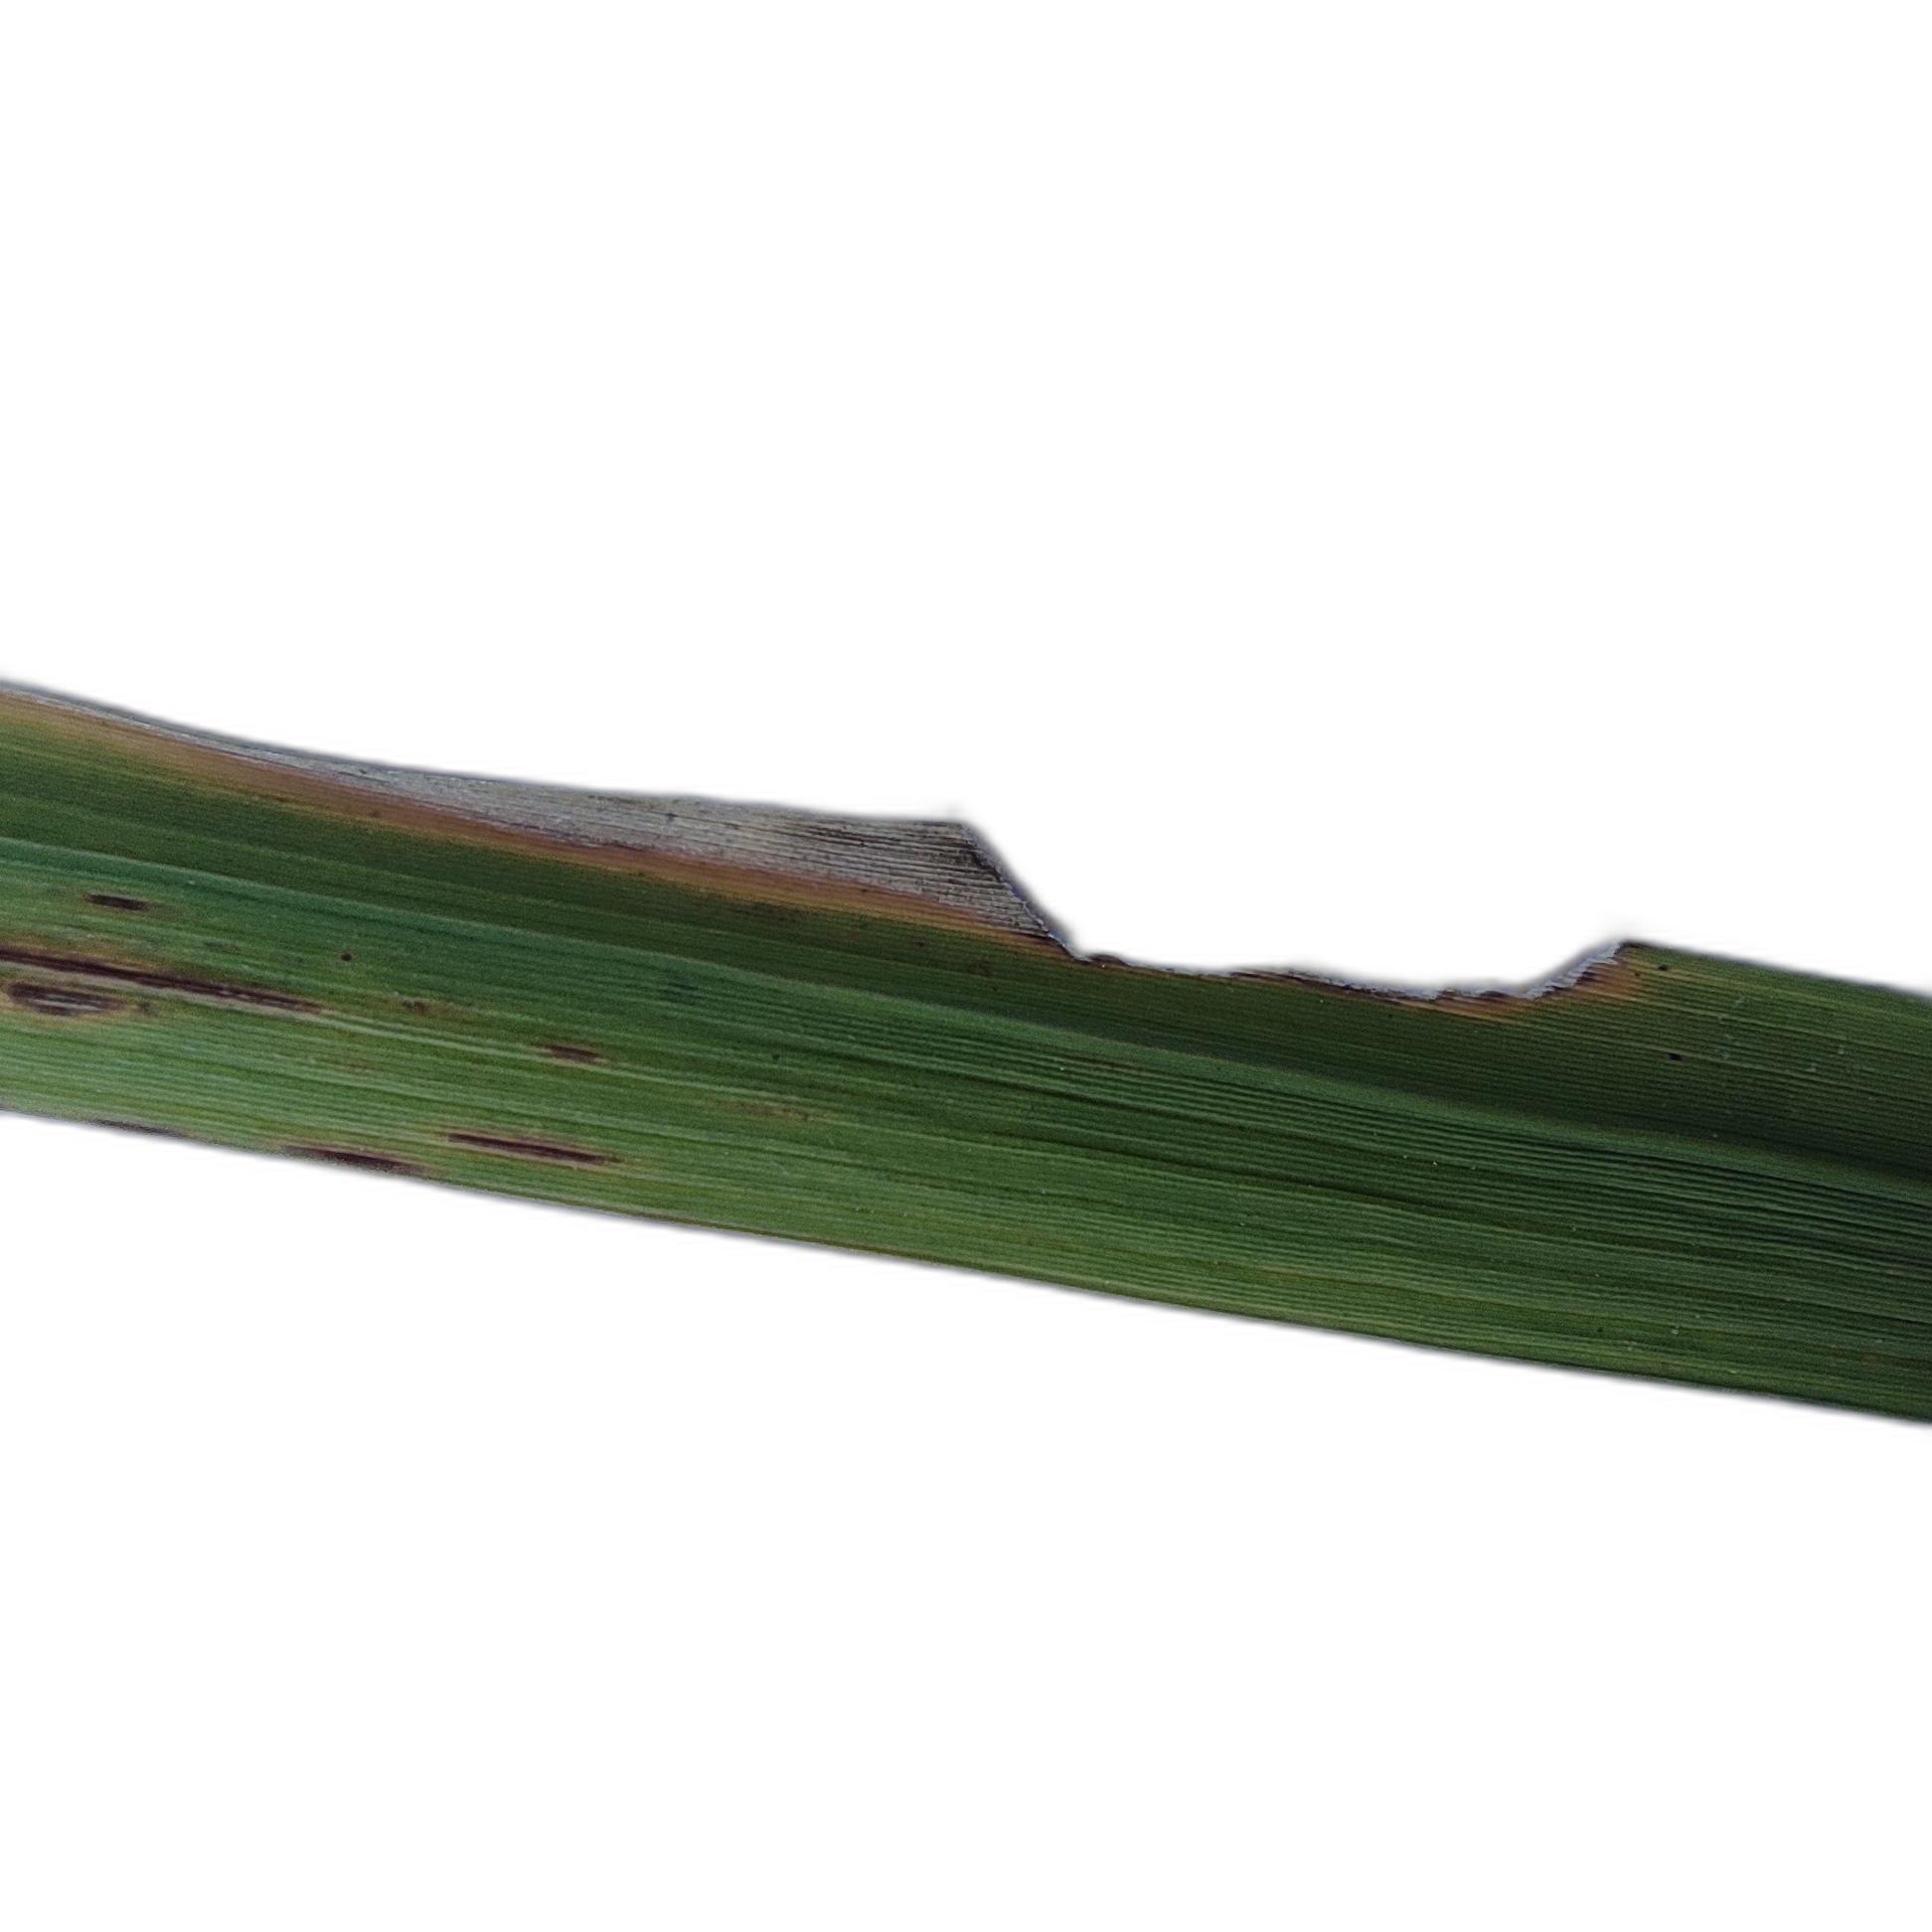
Label: Insect